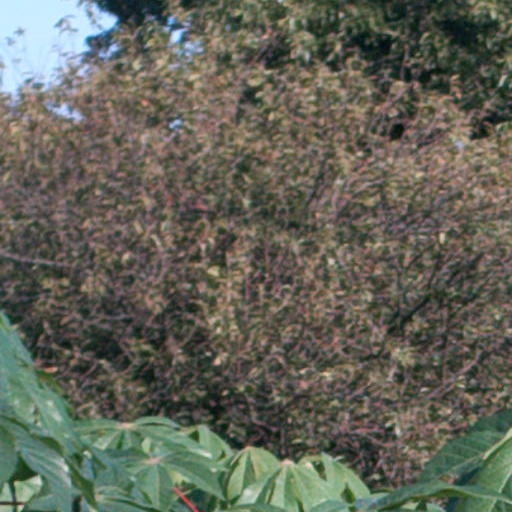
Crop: cassava